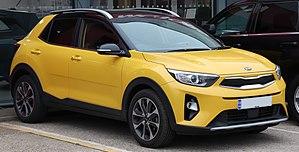
La Stonic est un crossover urbain produit par le constructeur automobile coréen Kia Motors pour une commercialisation fin 2017. Il remplace le Kia Venga.